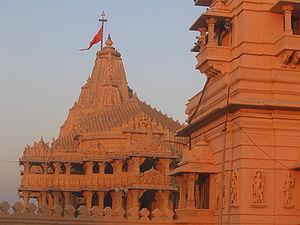
Le temple de Somnāth situé sur la côte ouest du Gujarat, en Inde, dans le Prabhas Kshetra, près de Veraval dans le Saurashtra, est le plus sacré des douze Jyotirlingas, lieux de pélerinage en l'honneur de Shiva.